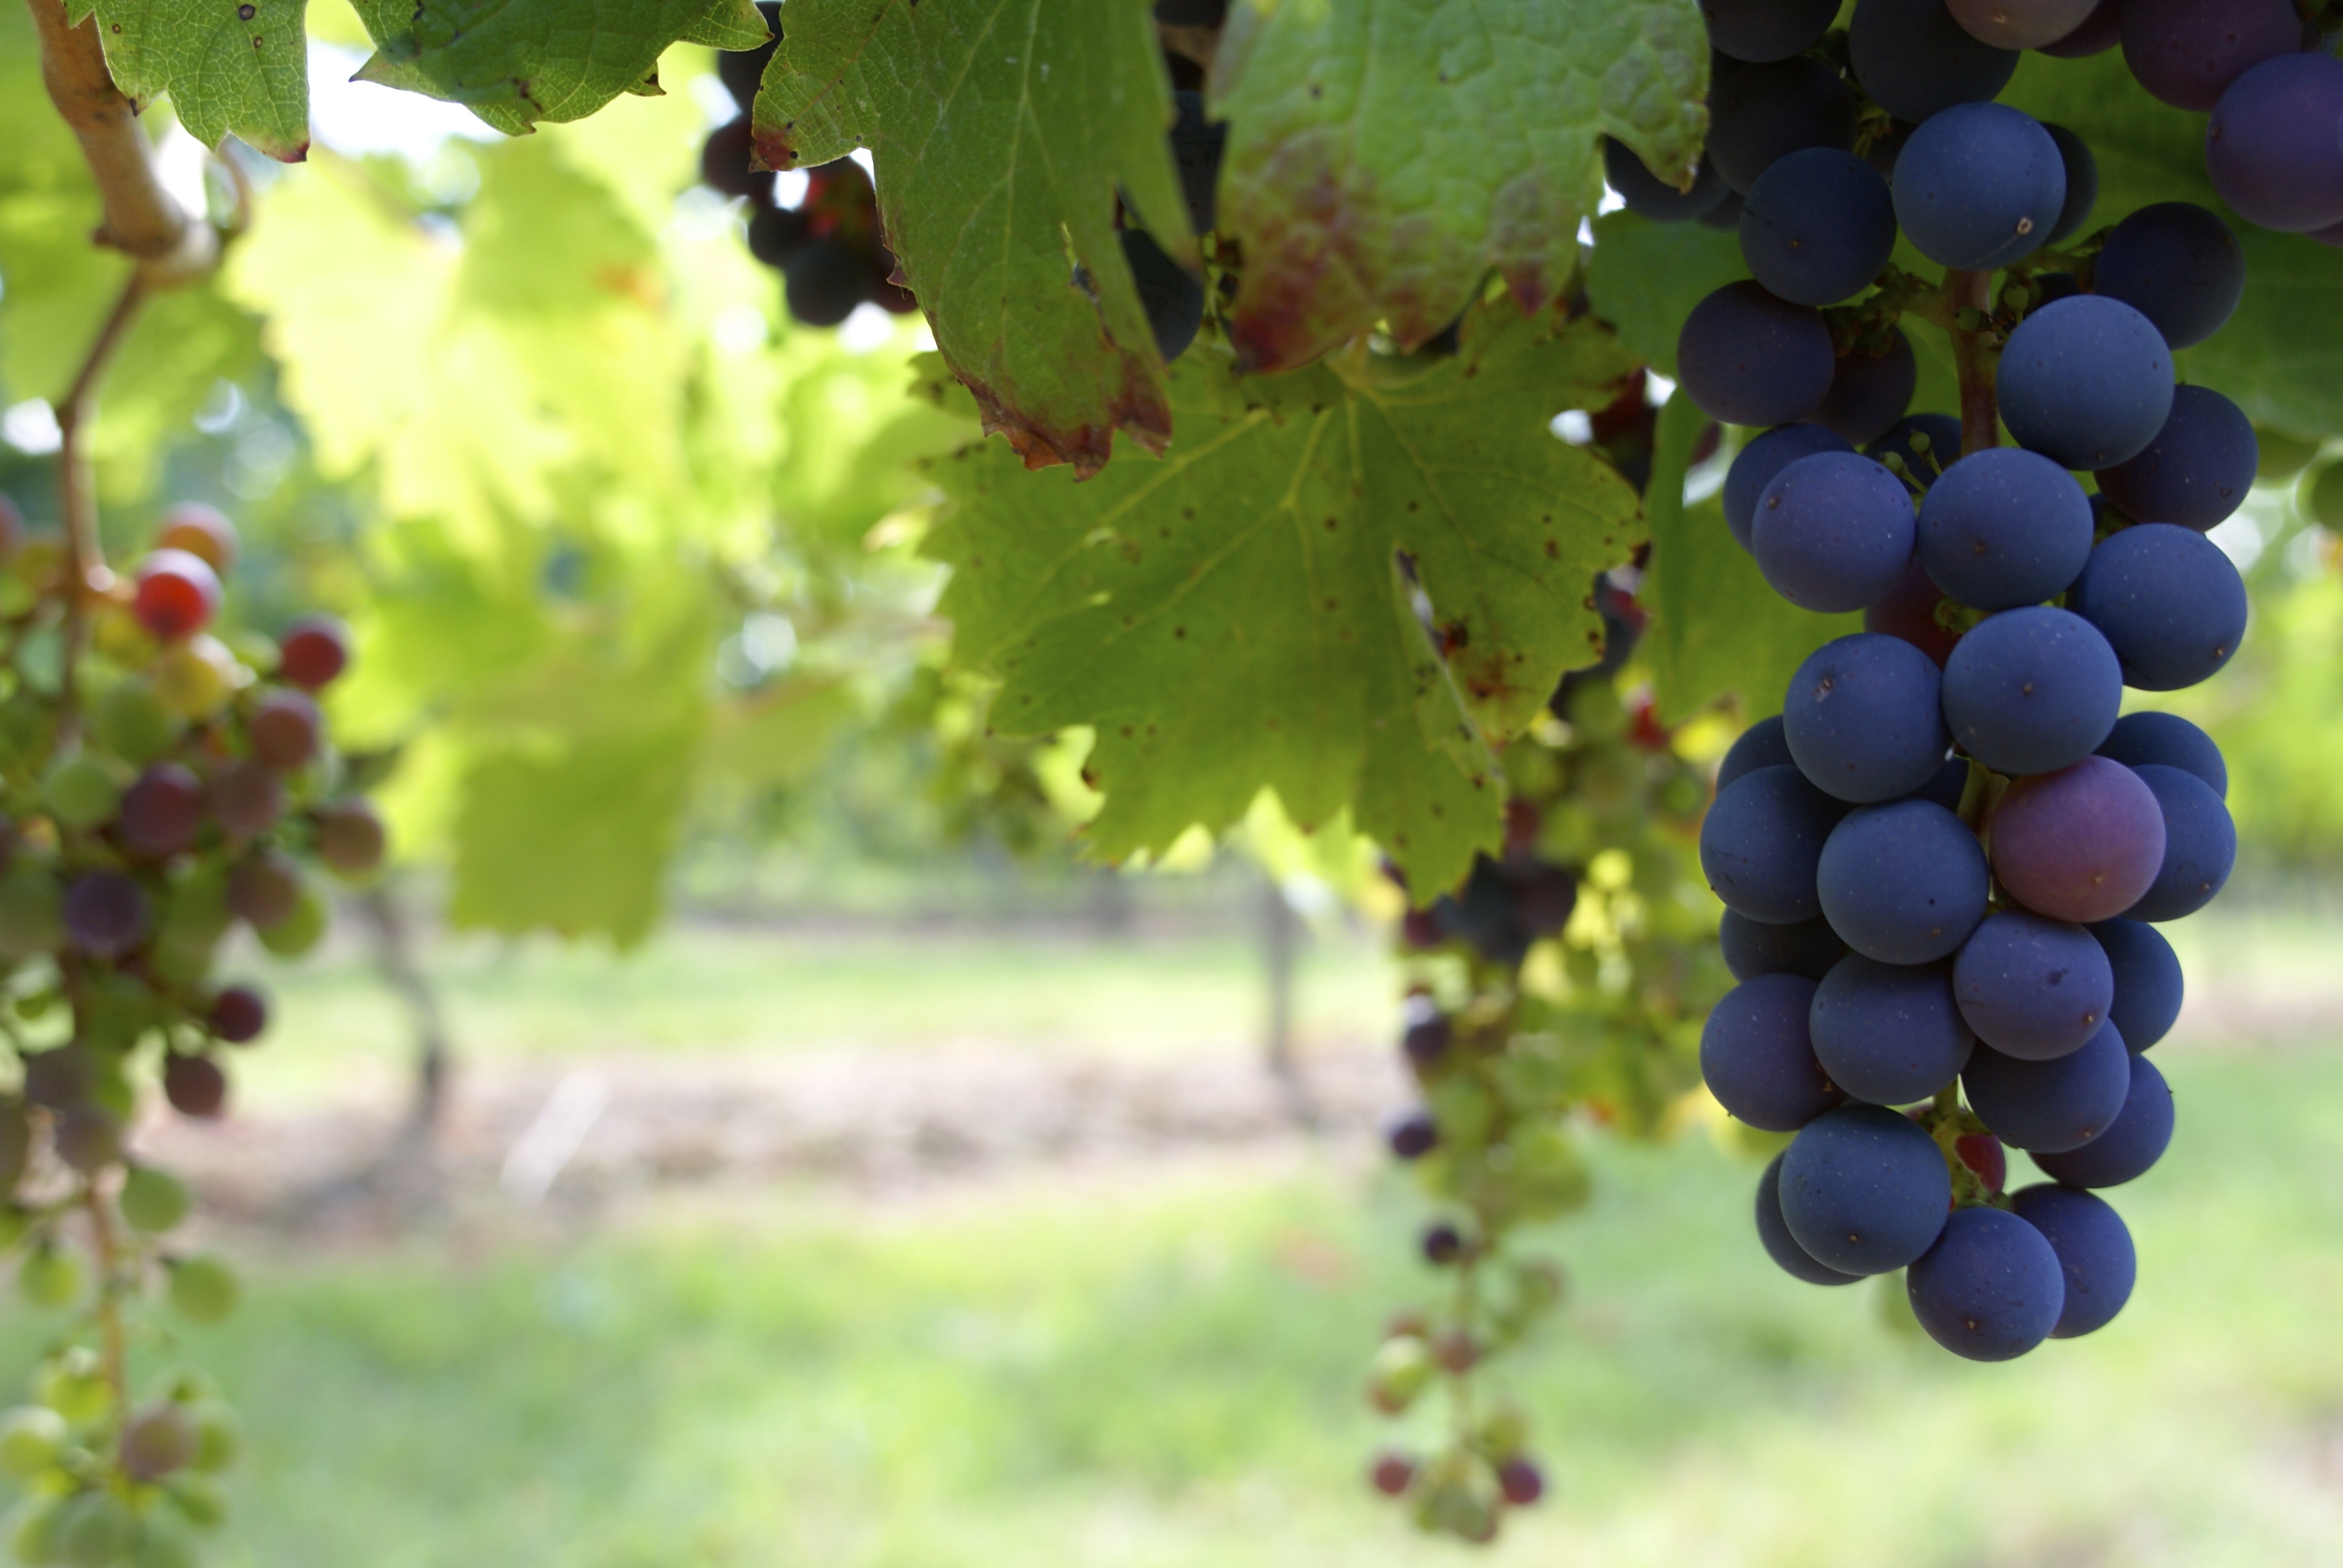
plant, grape, vineyard, farm, fruit, flower, food, produce, macro, agriculture, grapevine, shrub, grapes, fruits, flowering plant, vitis, land plant, grapevine family